Super Bowl LVII

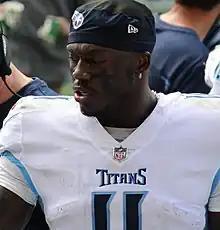
A.J. Brown's 45-yard touchdown catch allowed Philadelphia to retake the lead at the beginning of the second quarter. (Brown pictured in 2021 with Tennessee)

After Kansas City won the coin toss and deferred their choice to the second half, Philadelphia took the opening possession. Their first drive spanned 75 yards in 11 plays and featured two rushes for 12 yards by quarterback Jalen Hurts, also who completed four passes—the longest of which was a 23-yard completion to wide receiver DeVonta Smith. After the Eagles converted a third down from inside the Kansas City 5-yard line, Hurts scored the game's first points using the team's signature Tush Push play for a 1-yard touchdown run to take a 7–0 lead. Kansas City responded with a six-play, 75-yard drive that featured a 24-yard run by running back Isiah Pacheco. Quarterback Patrick Mahomes also completed two passes to tight end Travis Kelce: first for 20 yards, then for an 18-yard touchdown to tie the game at 7–7. Philadelphia's second drive produced the game's first three-and-out after an offensive pass interference penalty on wide receiver Zach Pascal set them back early. On the Chiefs' next drive, a 22-yard completion from Mahomes to Kelce set up a 42-yard field goal attempt by kicker Harrison Butker, but his kick hit the left upright, keeping the game tied. The Eagles began their next drive from their 32-yard line and gained yardage on two rushes and passes by Hurts, in addition to an offside penalty against defensive end Frank Clark, before the first quarter ended. On the first play of the second quarter, the Eagles retook the lead, 14–7, on a 45-yard touchdown pass from Hurts to wide receiver A. J. Brown.